The Lass of Richmond Hill

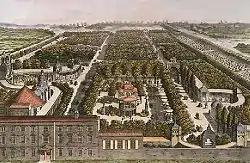
A prospect of Vauxhall Gardens, where the song was first performed publicly in 1789

According to the musicologist and conductor Peter Holman, "a way of celebrating national identity was to place a love-story in a picturesque British rural setting. The most famous song of this type is James Hook’s The Lass of Richmond Hill" The song was seen as so quintessentially English that authorship by an Irishman, that is, by McNally, was, as mentioned earlier, periodically challenged.